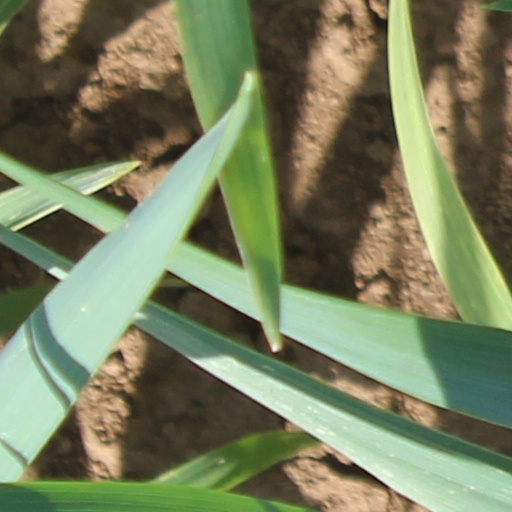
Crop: wheat